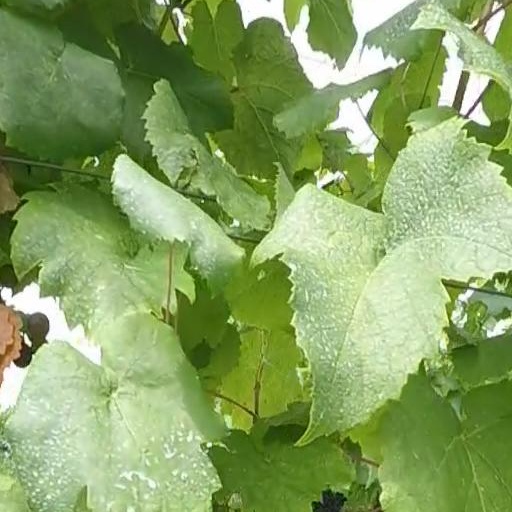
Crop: grape